George Edgar Vincent

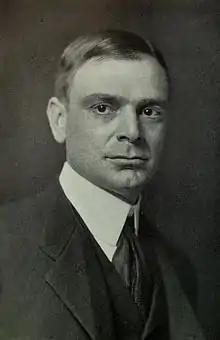

George Edgar Vincent (March 21, 1864 – February 2, 1941) was an American sociologist and university president.